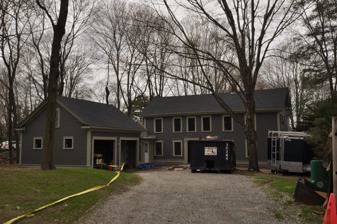
Building: Old Shephard Farm
Country: United States of America
Year built: 1740
Historic house in Massachusetts, United States United States historic place Old Shephard Farm U.S. National Register of Historic Places Show map of Massachusetts Show map of the United States Location 1832 Washington St., Newton, Massachusetts Coordinates 42°20′10″N 71°14′28″W / 42.33611°N 71.24111°W / 42.33611; -71.24111 Built 1740 Architectural style Georgian MPS Newton MRA NRHP reference No. 86001859 Added to NRHP September 04, 1986 The Old Shephard Farm is a historic farmhouse at 1832 Washington Street in Newton, Massachusetts . Around 1740 a house was built on what is now Washington Street by Alexander Sheperd, one of the early settlers of the Auburndale area of Newton. This is house was repeatedly enlarged and added, resulting in a large house consisting of a main block and three ells by the end of the 19th century. In 1952 its rear wing (believed to be the oldest portion of the house), was separated and converted into a separate residence; this portion is now numbered 1832 Washington, while the main portion is at 1828 Washington. The house at 1832 Washington was listed on the National Register of Historic Places in 1986. It was extensively renovated in 2013–14. See also National Register of Historic Places listings in Newton, Massachusetts References